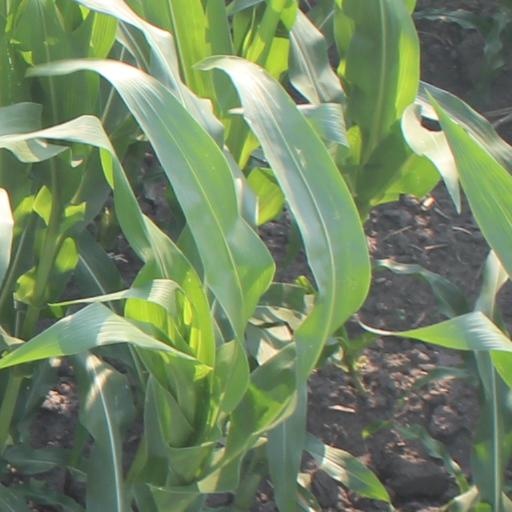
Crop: maize; corn